Safet Sušić

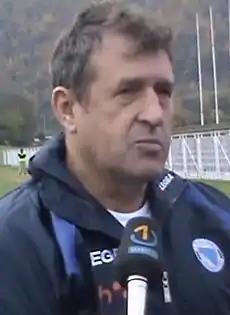
Sušić as manager of Bosnia and Herzegovina in 2013

Safet "Pape" Sušić (born 13 April 1955) is a Bosnian professional football manager and former player. He was a gifted midfielder known for his dribbling skills and technical ability, and is strongly reputed to have been one of the finest European players of his generation. Sušić played for Yugoslavia in two FIFA World Cups, 1982 and 1990, and at UEFA Euro 1984. As a manager, he qualified the Bosnia and Herzegovina national team to the 2014 FIFA World Cup.